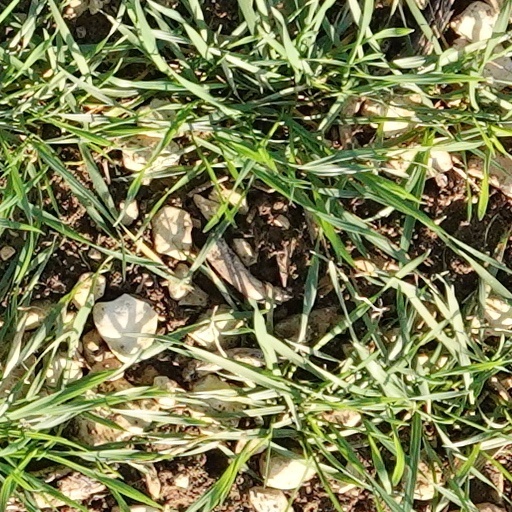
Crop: wheat